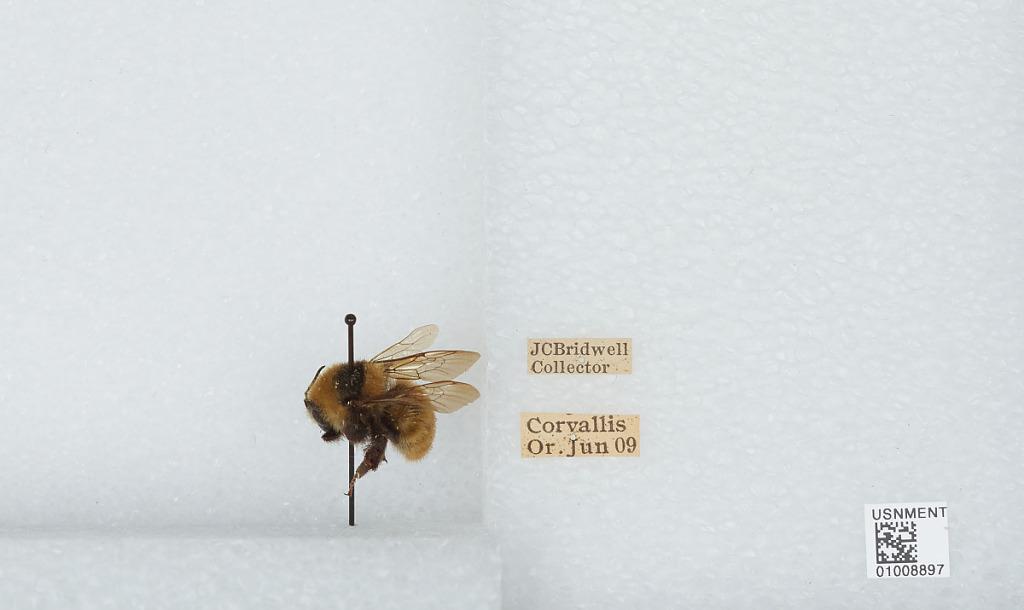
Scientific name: Bombus (Subterraneobombus) appositus Cresson
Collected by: J. Bridwell
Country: United States
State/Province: Oregon
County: Benton
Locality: Corvallis
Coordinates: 44.5667, -123.283